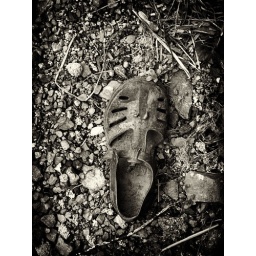
An old child's shoe on a beach in the west of Ireland